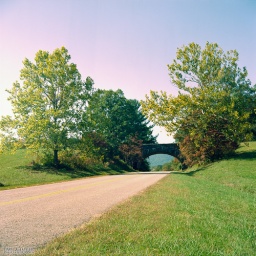
A stone bridge crossing the Blue Ridge Parkway near Roanoke, Virginia. Shot in early fall.